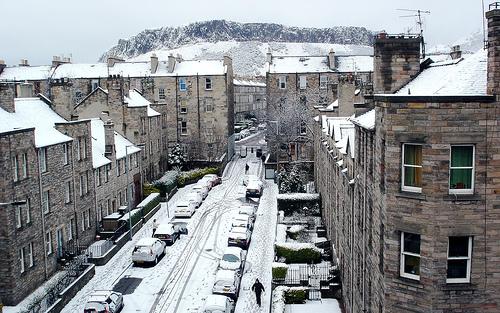
Weather: snow or frosty